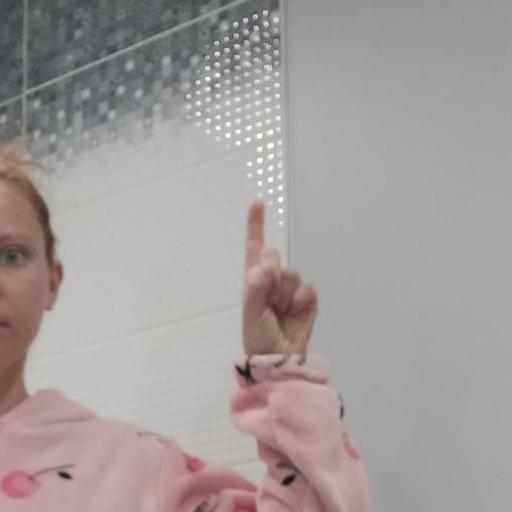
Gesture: one